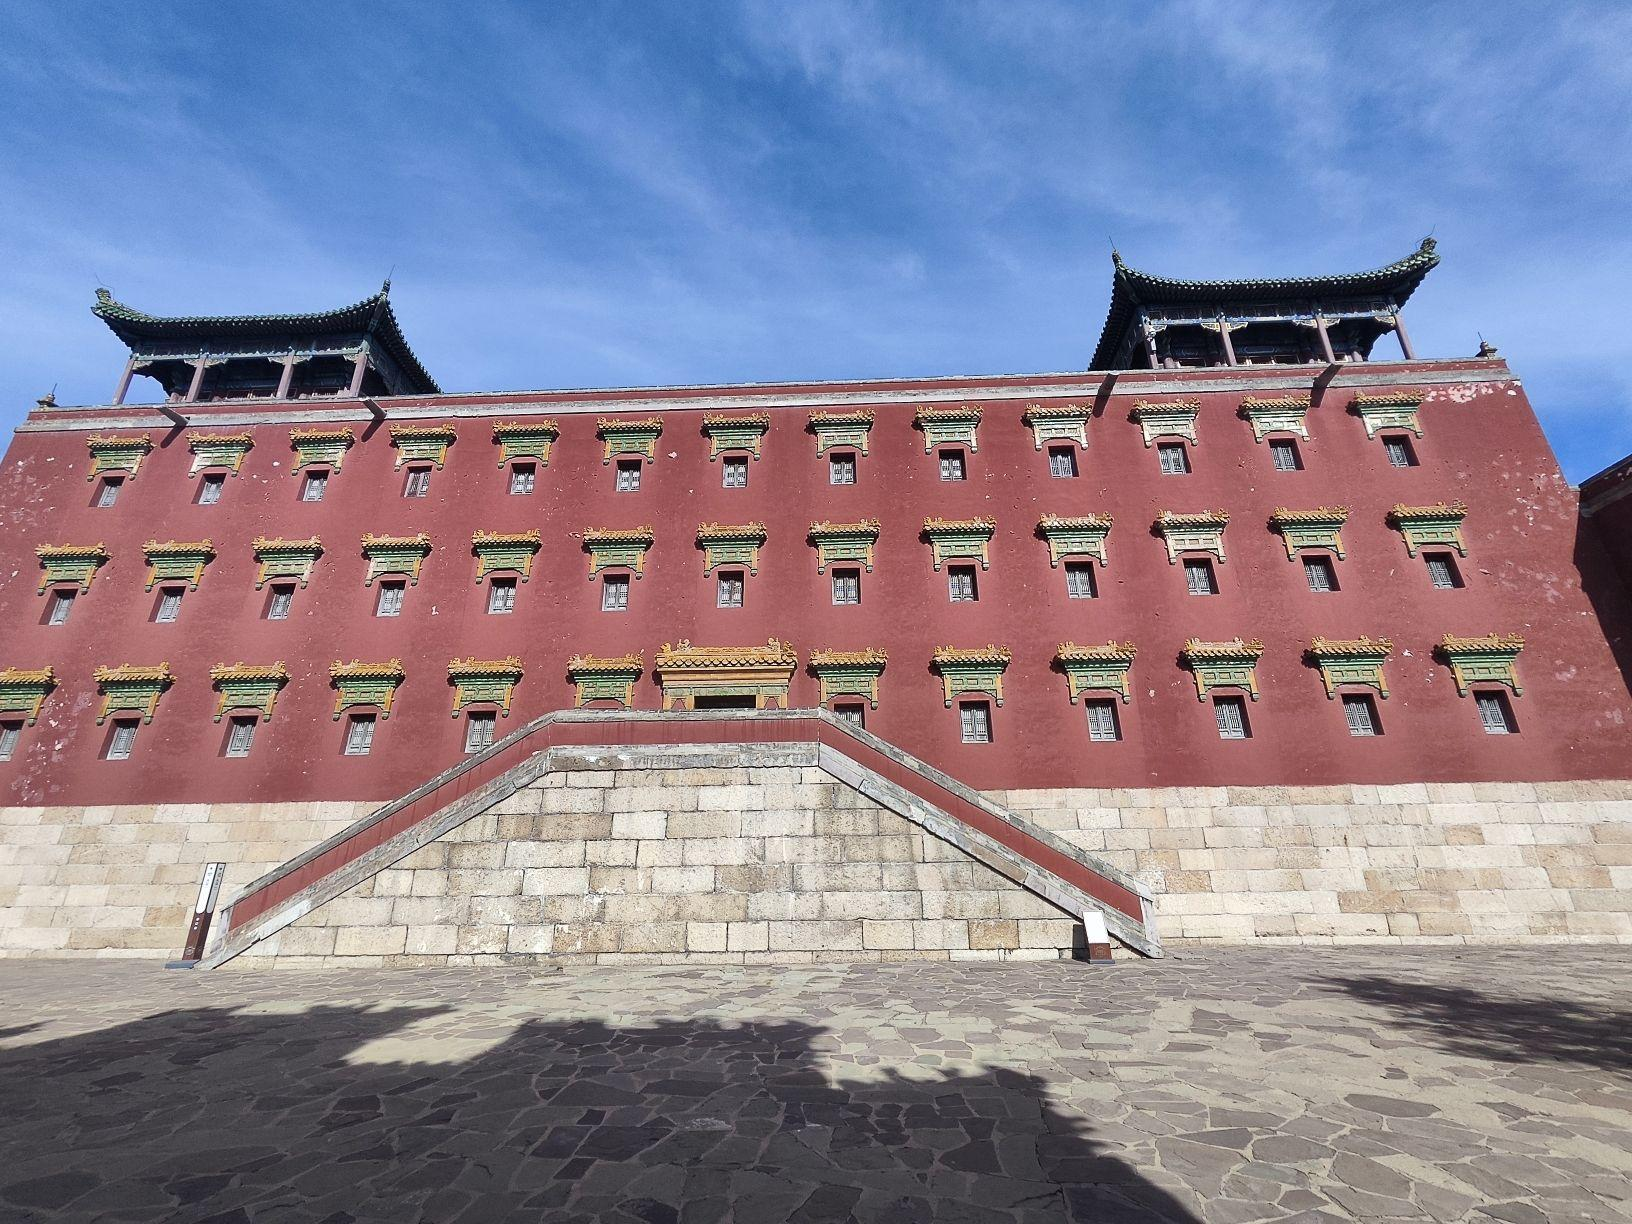
地标名称：外八庙
所在城市：承德市·双桥区